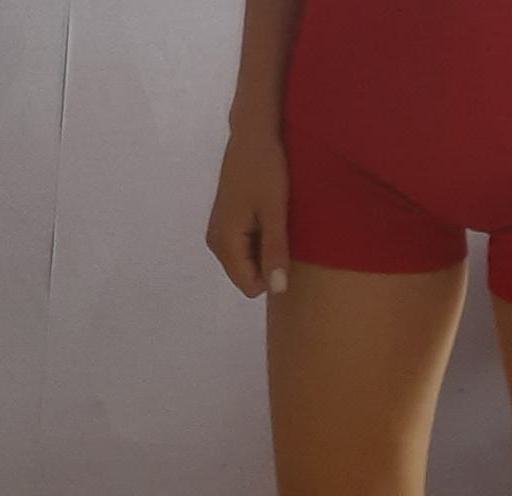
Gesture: no_gesture